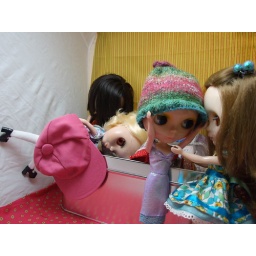
I knew I saw a pink hat in here somewhere.Miss Lovely: You guys are all so helpful.